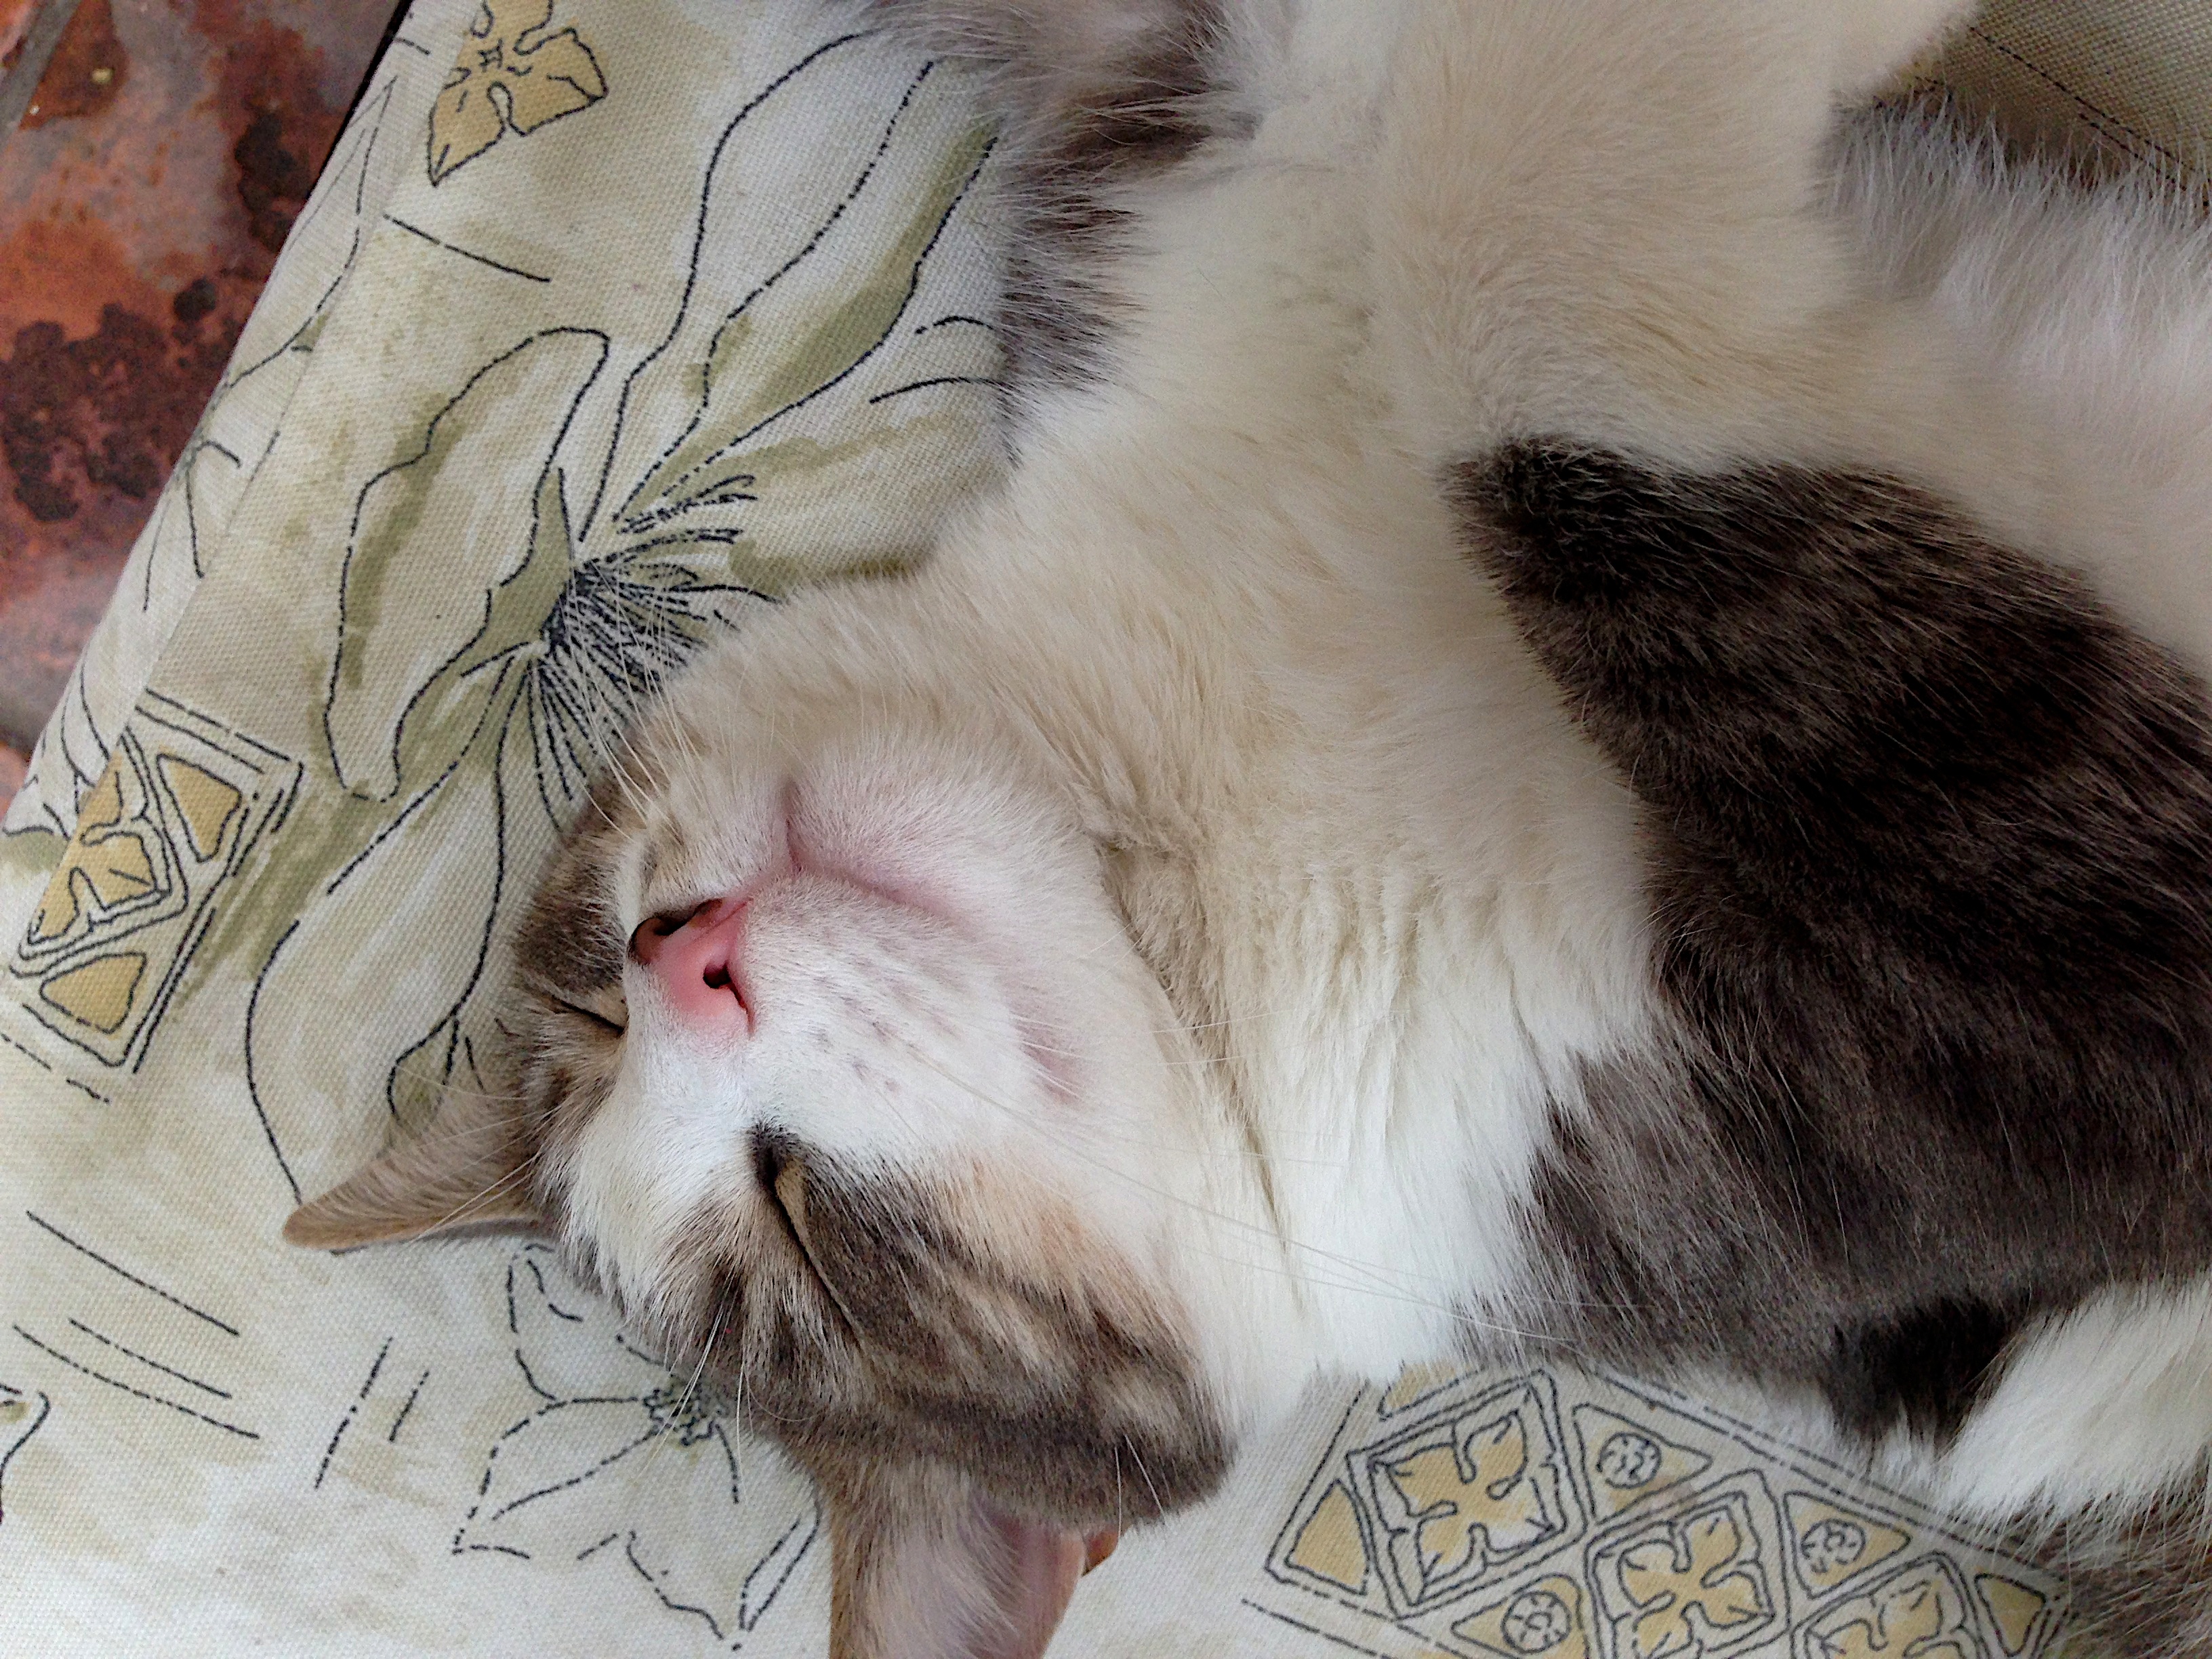
fur, kitten, cat, mammal, yawn, nose, whiskers, skin, vertebrate, norwegian forest cat, small to medium sized cats, cat like mammal